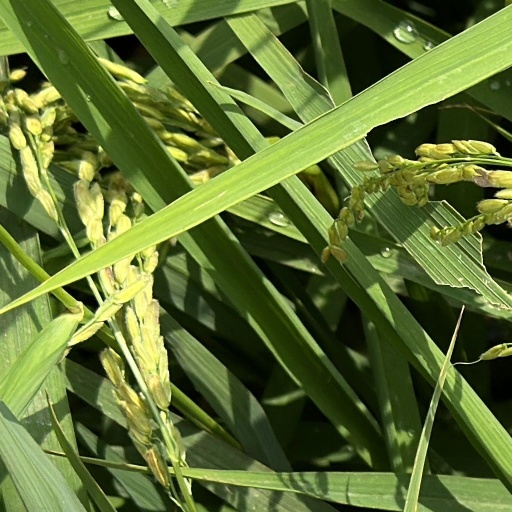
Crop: rice